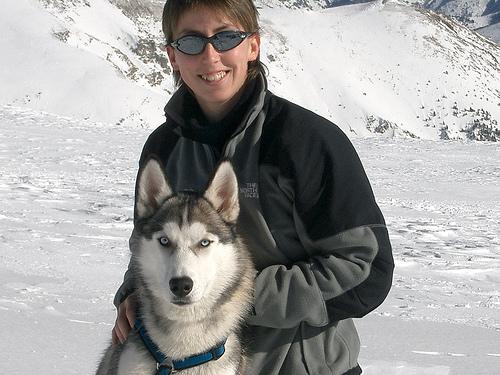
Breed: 1160-n000003-Siberian_husky